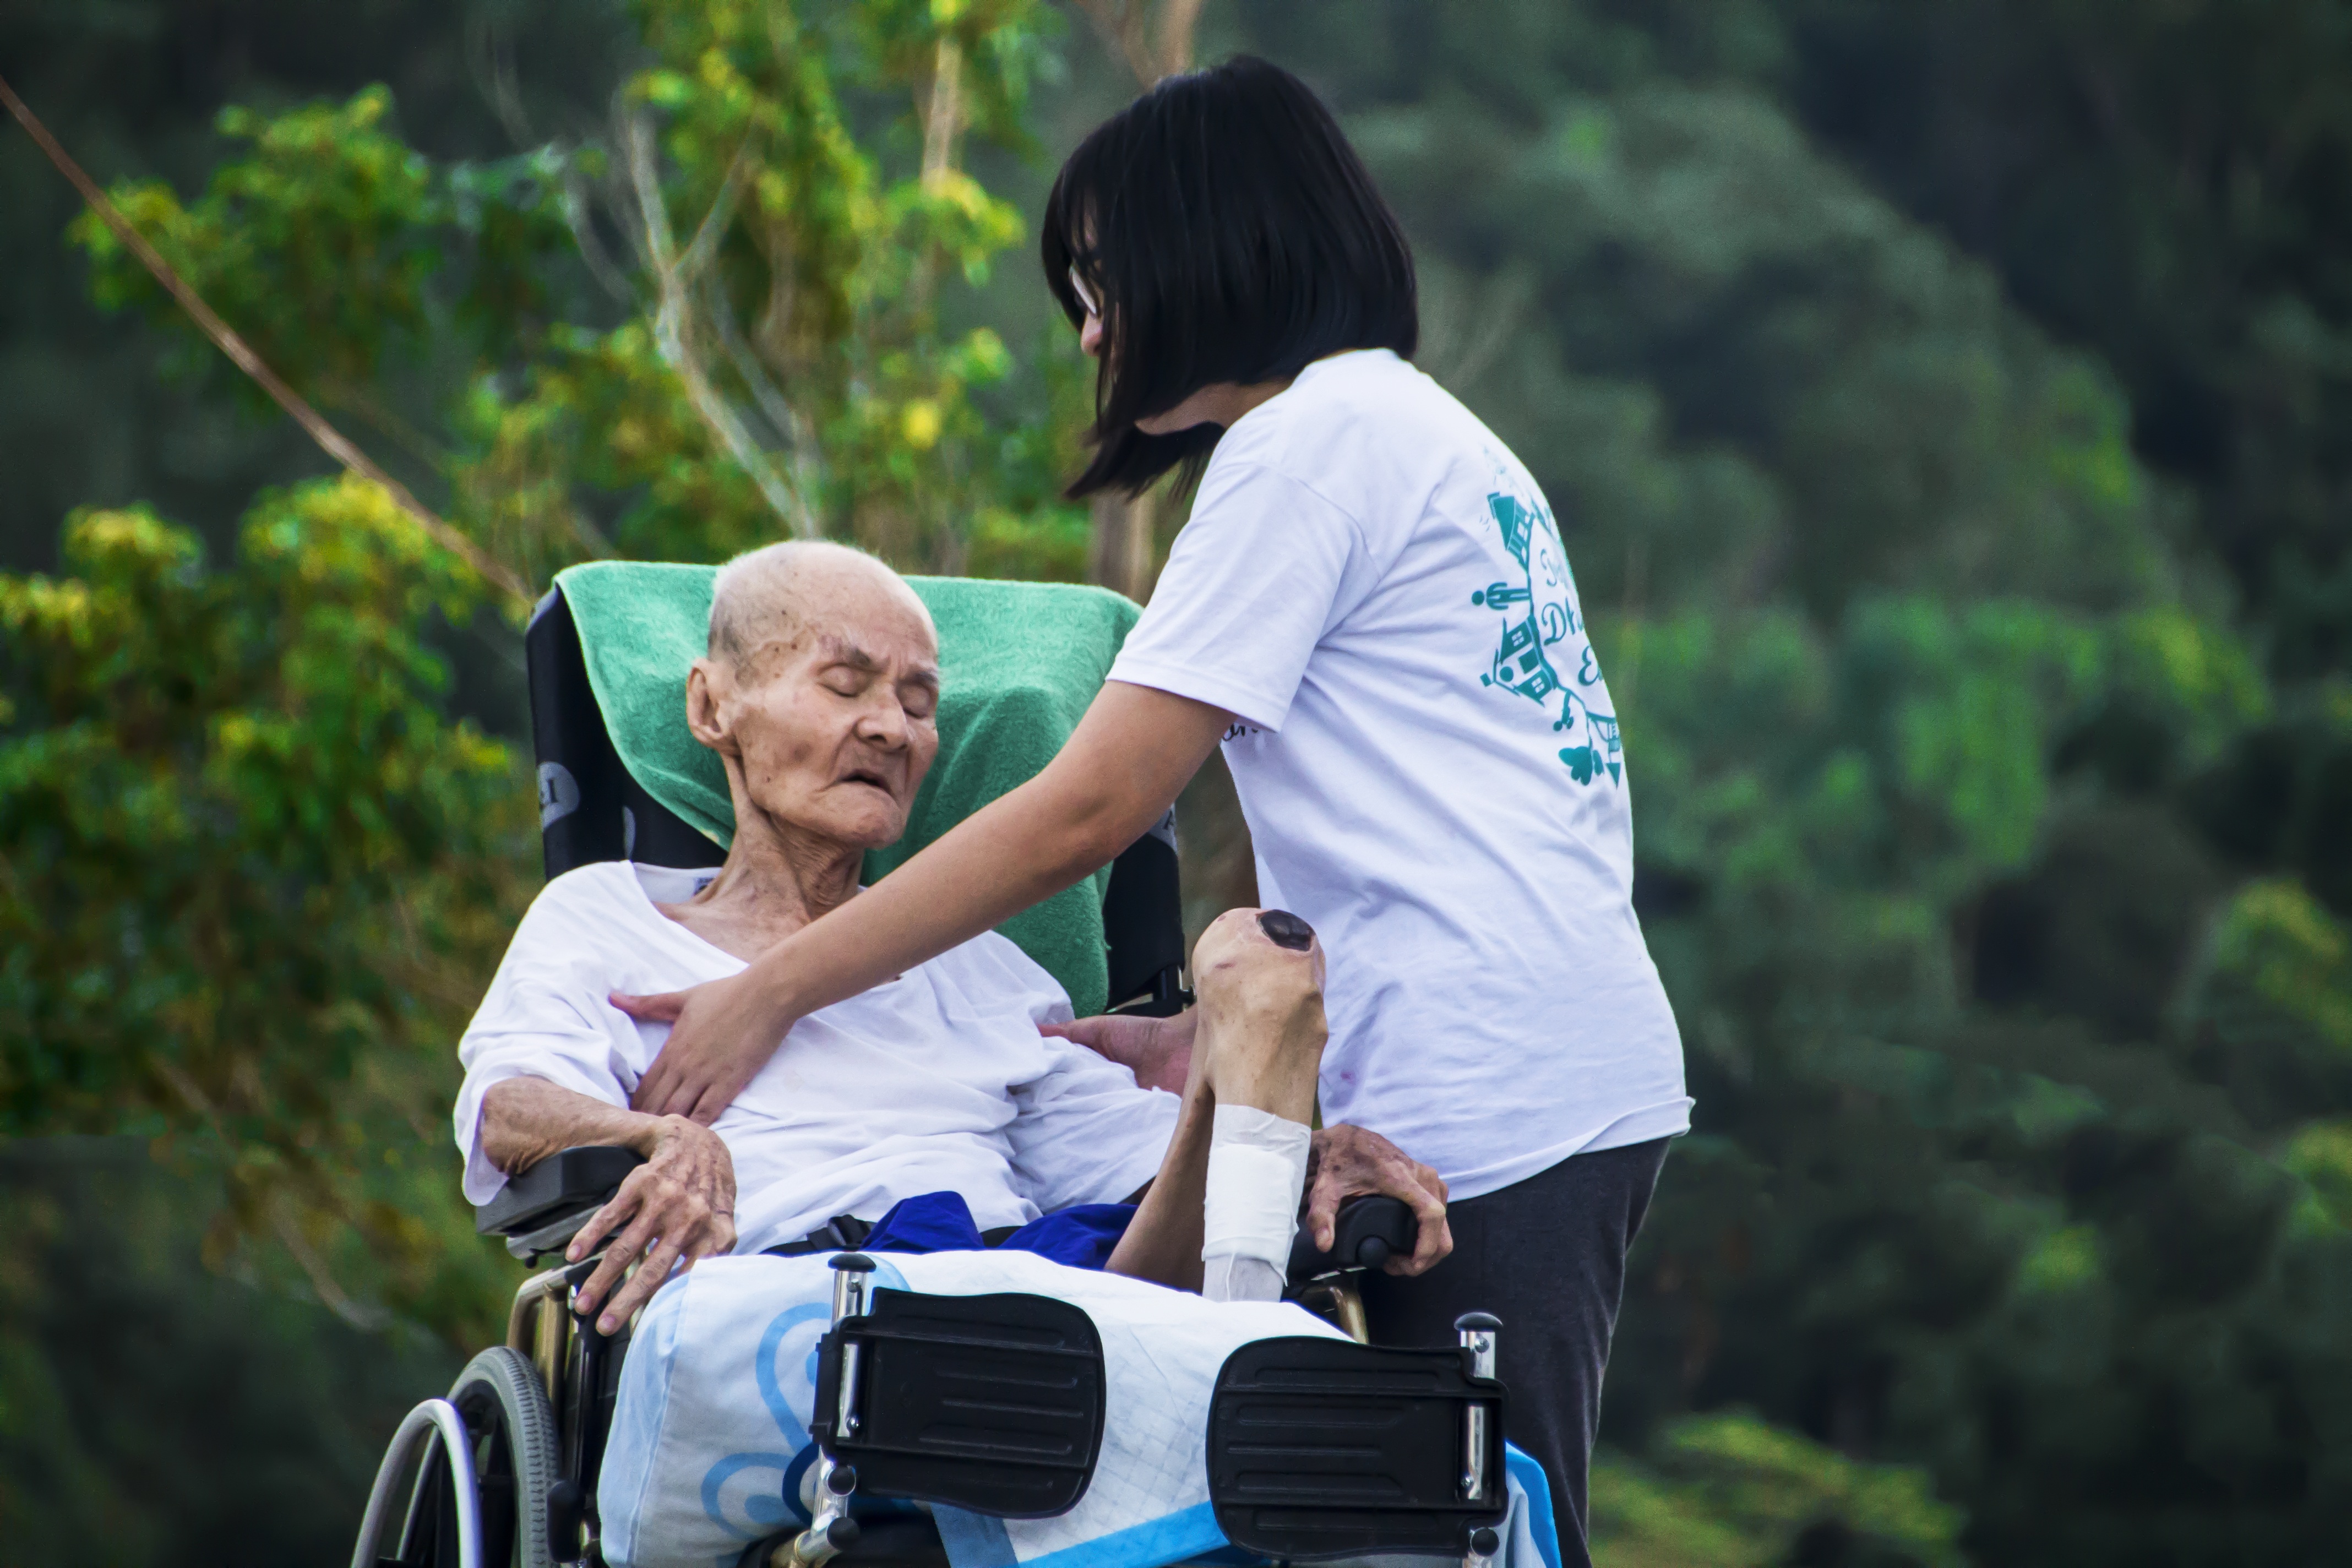
man, people, old, sitting, care, leisure, family, pain, elderly, nurse, illness, caring, aged, hospice, patient, disability, interaction, nursing, elder care, helping, caregiver, caretaker, senior care, human positions, old man in wheel chair